Blanka

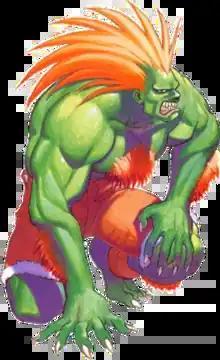
Blanka in "Super Street Fighter II" (1993), drawn by Bengus

Blanka (Japanese: ) also known by his birth name Jimmy, is a character in Capcom's "Street Fighter" fighting game series. He first appeared in "Street Fighter II" (1991) as one of eight playable characters, and continued to appear in sequel and spin-off games. Blanka is also present in a number of Capcom's crossover games, including the "SNK vs. Capcom" series. The character has appeared in other media adaptations of the franchise, including an , a live-action movie, an animated television series, a comic book and manga series.